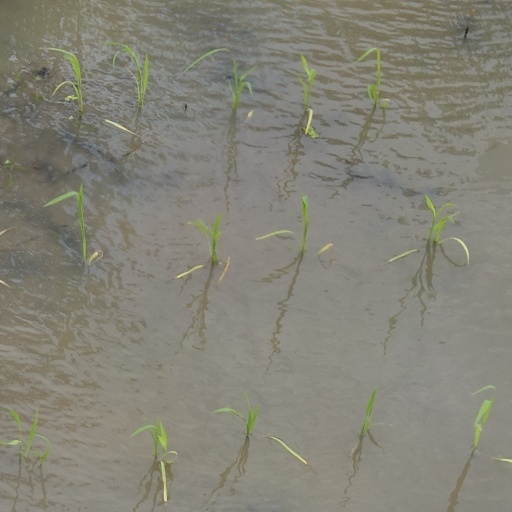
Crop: rice